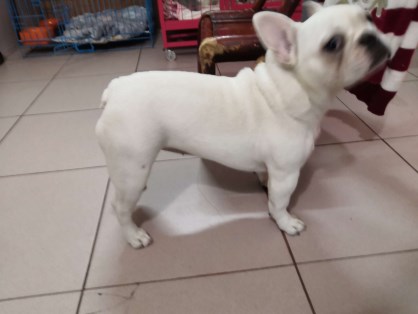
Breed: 1121-n000002-French_bulldog